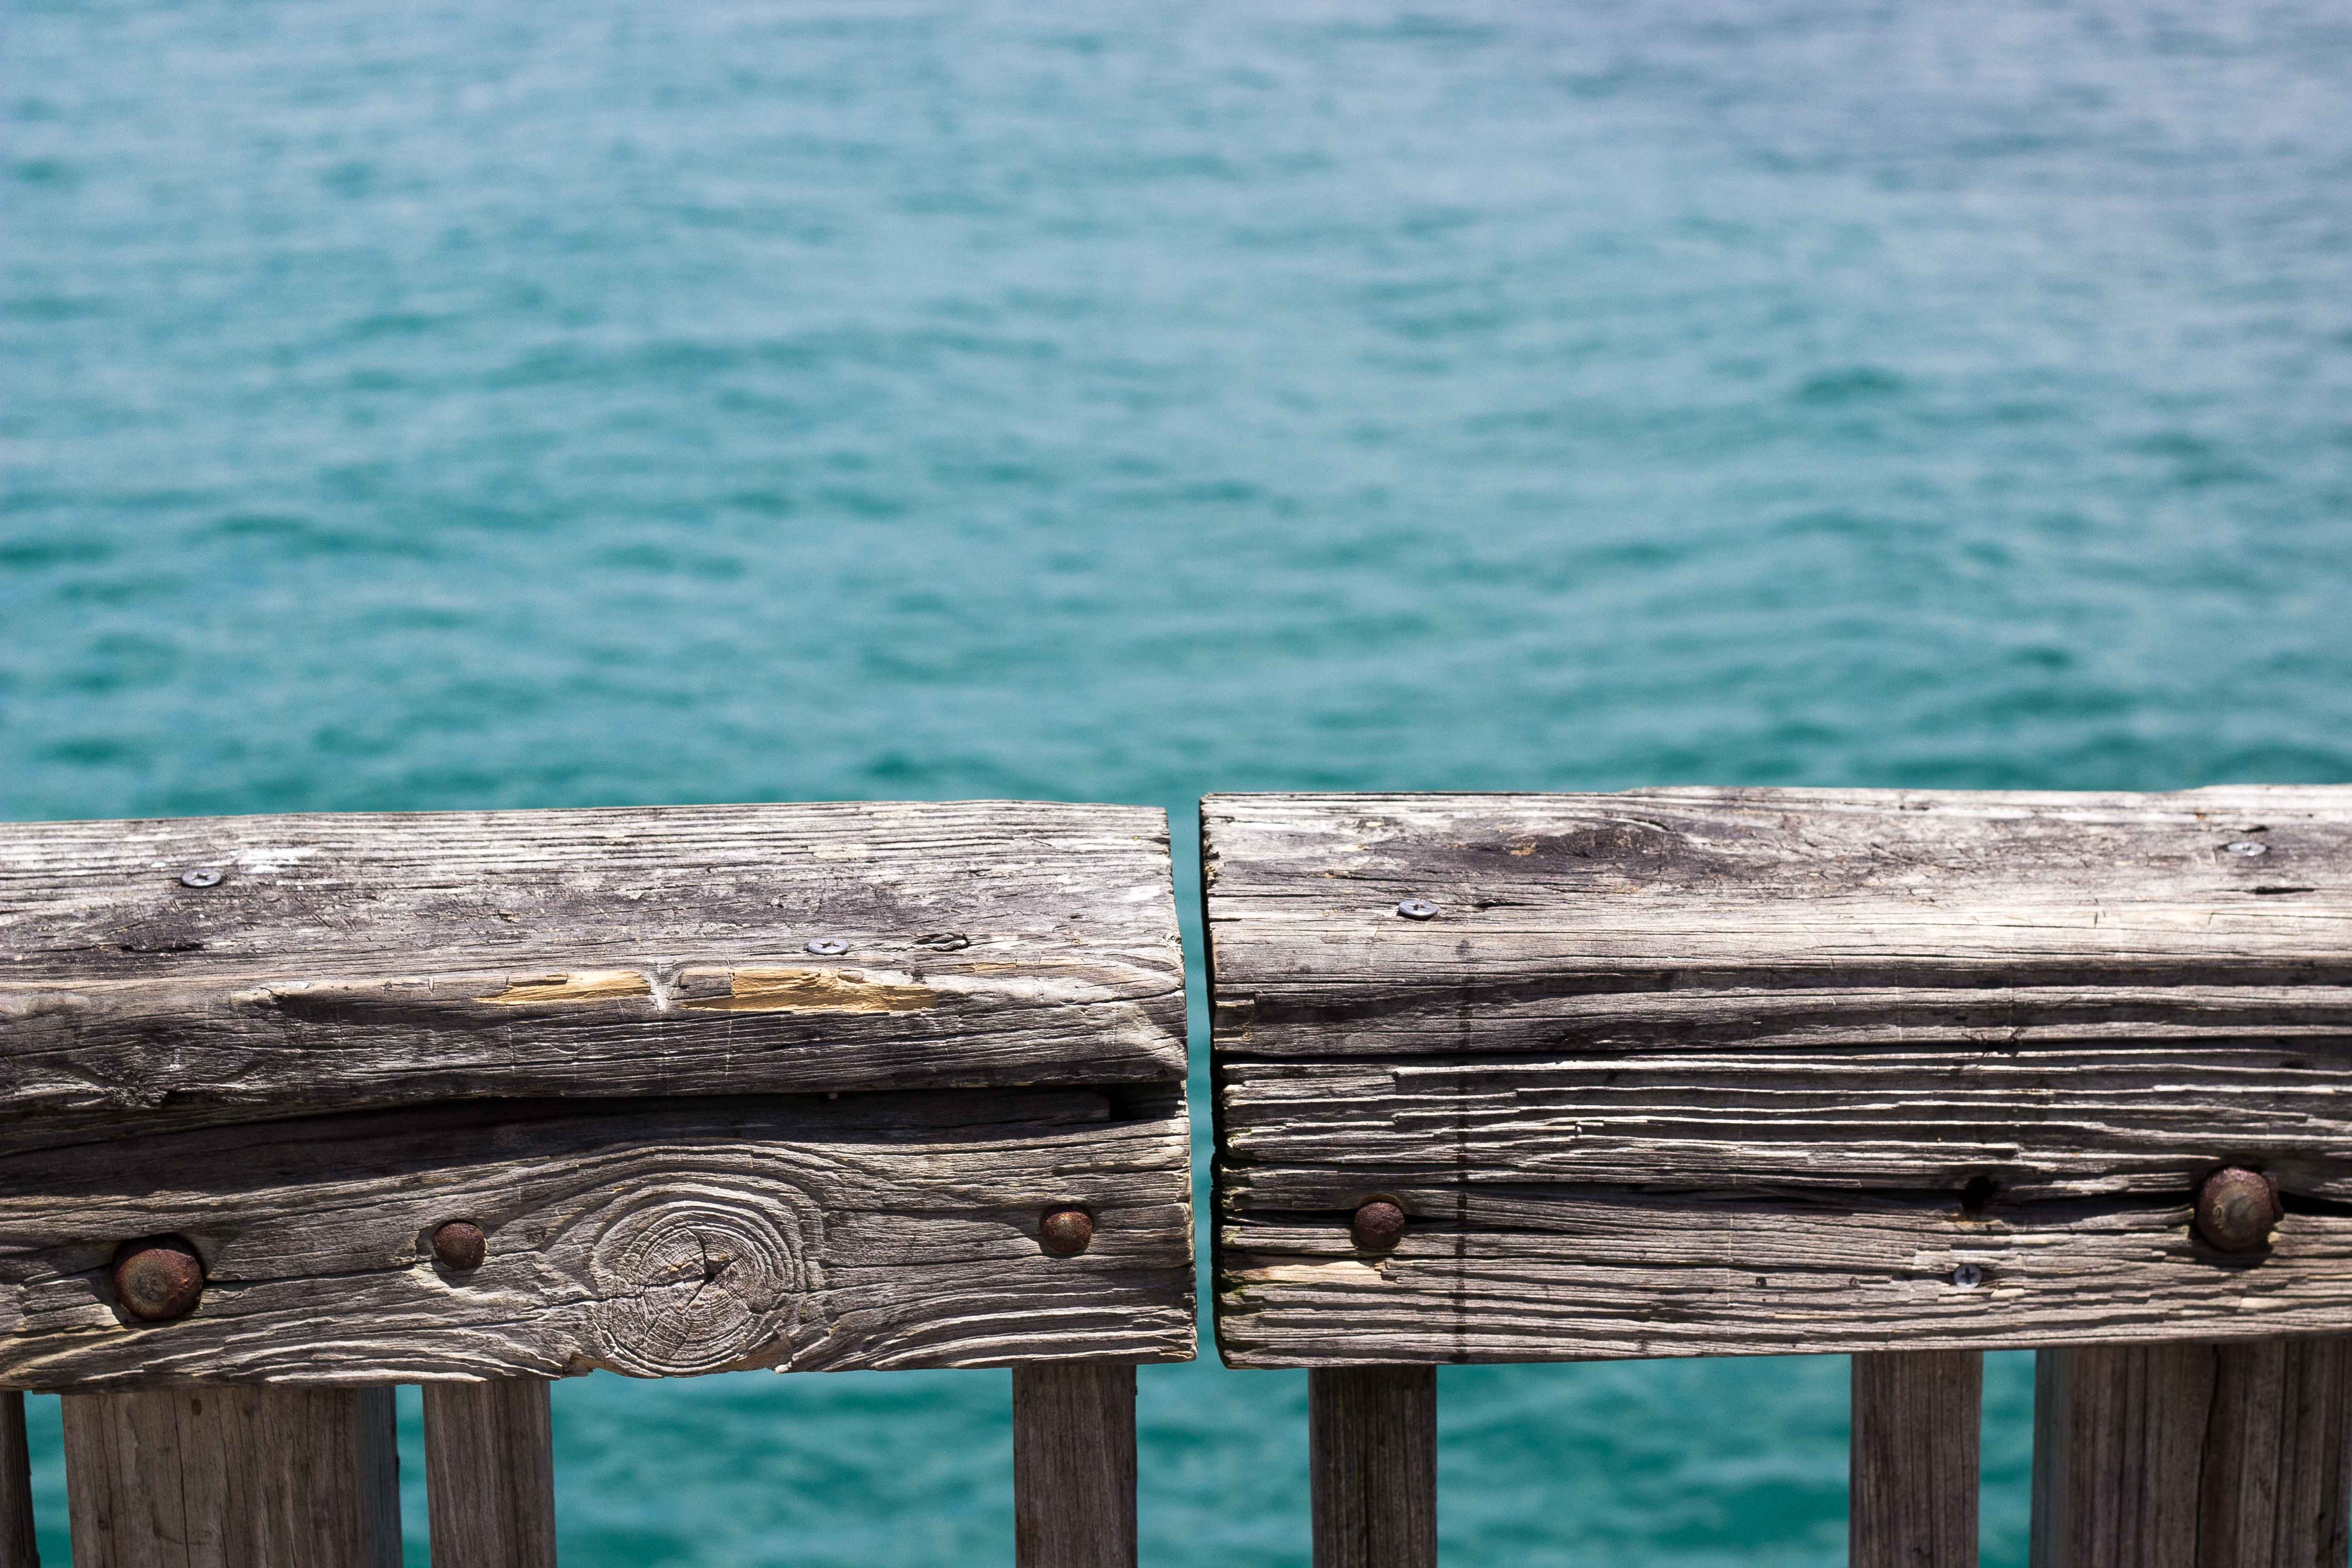
beach, sea, coast, water, rock, ocean, wood, shore, wave, blue, furniture, material, nojgneorjgnjernj, jrn3jnj4, horwijr